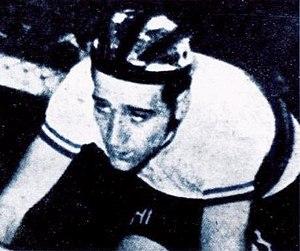
Roger Rivière, né le 23 février 1936 à Saint-Étienne et mort le 1ᵉʳ avril 1976 à Saint-Galmier, est un coureur cycliste professionnel français. Triple champion du monde de poursuite de 1957 à 1959, il compte également un titre de champion de France de la discipline et établit à deux reprises le record de l'heure sur le vélodrome Vigorelli de Milan, en 1957 et 1958.